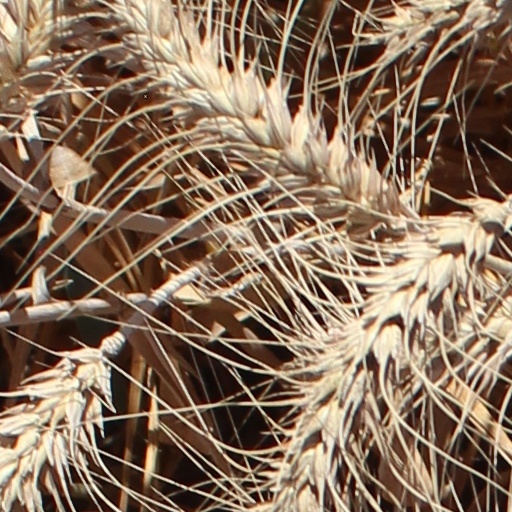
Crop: wheat